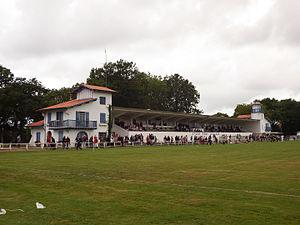
Soustons est une commune française située dans le département des Landes en région Nouvelle-Aquitaine.
Le stade Rémy-Goalard est un stade omnisports situé à Soustons dans le département des Landes. Il est le stade résident de l'équipe de rugby à XV de la ville, l'AS Soustons.
L'Association sportive soustonnaise rugby est un club français de rugby à XV basé à Soustons. Il évolue en Fédérale 2 en 2020-2021
La saison 2011-2012 de l'Union sportive dacquoise est la huitième saison du club landais en seconde division du championnat de France, la troisième consécutive depuis son retour au sein de l'antichambre de l'élite du rugby à XV français.